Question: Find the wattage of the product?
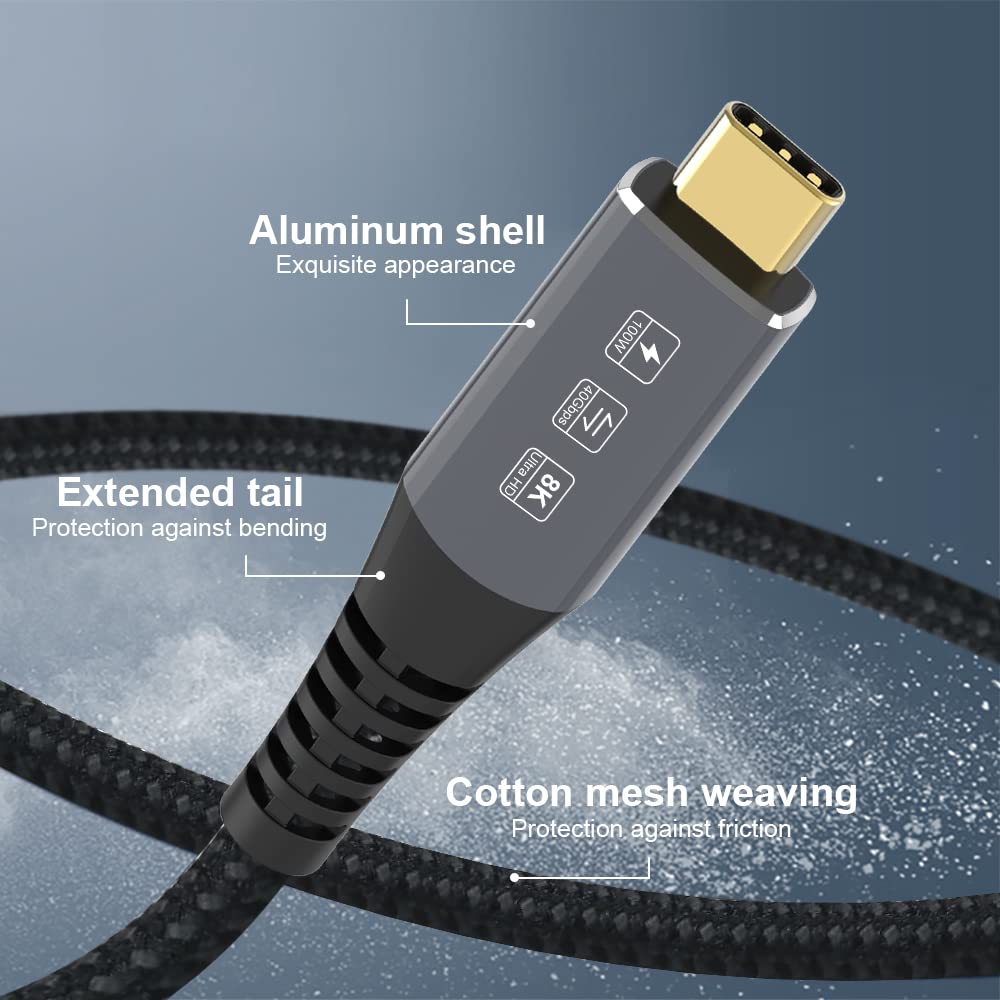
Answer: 100.0 watt